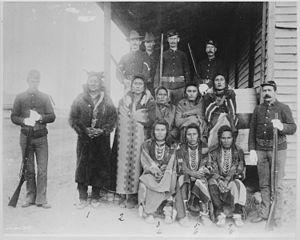
Cœur de tonnerre est un film policier américain réalisé par Michael Apted, sorti en 1992. Son scénario est écrit dans le style des romans policiers ethnologiques de Tony Hillerman, lui-même inspiré par l'écrivain australien Arthur Upfield.